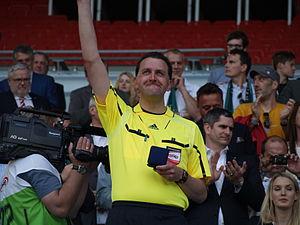
Thomas Einwaller est un arbitre autrichien de football. Il débute en 2001 en première division autrichienne et est arbitre international depuis 2005.